Kathmandu

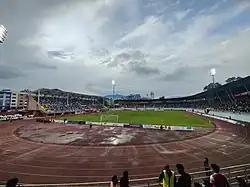
Dasharath Rangasala

The enclosed compound of the Narayanhiti Palace Museum is in the north-central part of Kathmandu. "Narayanhiti" comes from "Narayana", a form of the Hindu god Vishnu, and "Hiti", meaning "water spout" (the temple of lord Vishnu is opposite to the palace, and the water spout is east of the main entrance to the precinct). The current palace building was built in 1970 in front of the old palace, built in 1915, in the form of a contemporary pagoda. It was built on the occasion of the marriage of the then crown prince and heir apparent to the throne, Birendra. The southern gate of the palace is at the crossing of Prithvipath and Durbar Marg roads. The palace area covers and is fully secured with gates on all sides. This palace was the scene of the Nepali royal massacre. After the fall of the monarchy, it has been converted into a museum.